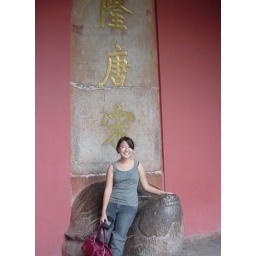
Me in front of a stone turtle in the parks of Zhongshan Mountain.